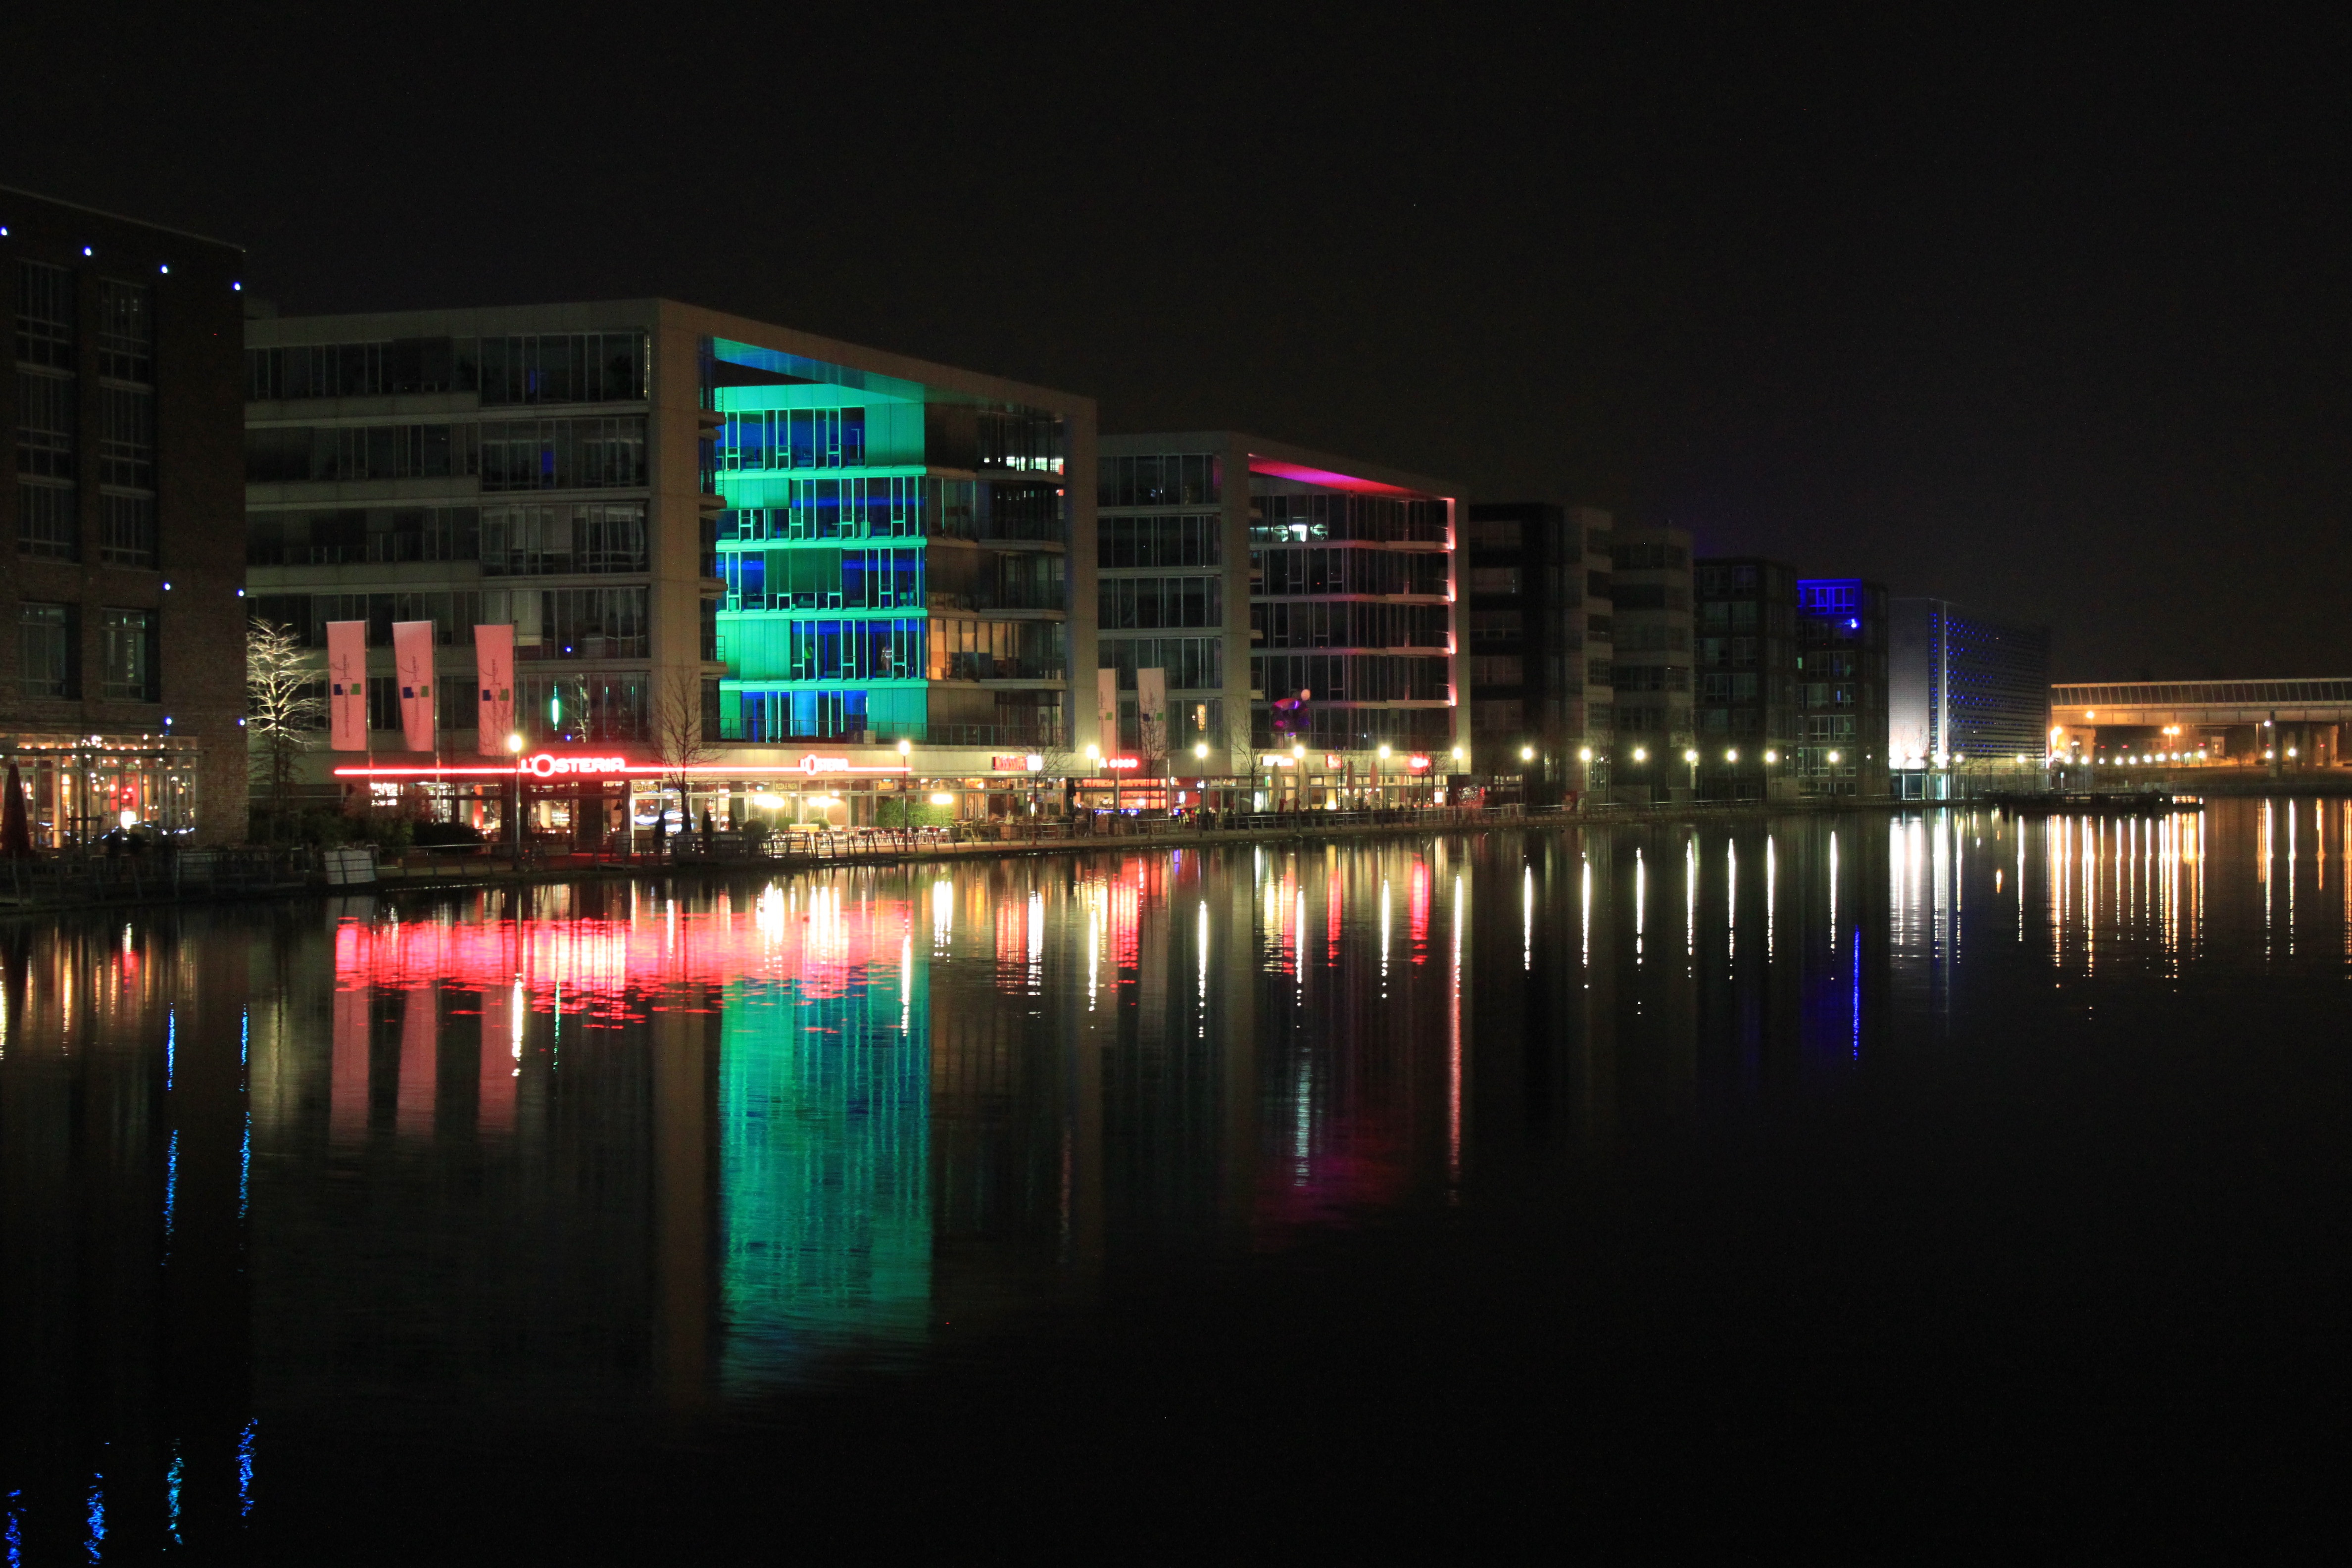
landscape, light, skyline, night, city, skyscraper, cityscape, dusk, evening, reflection, industry, metropolis